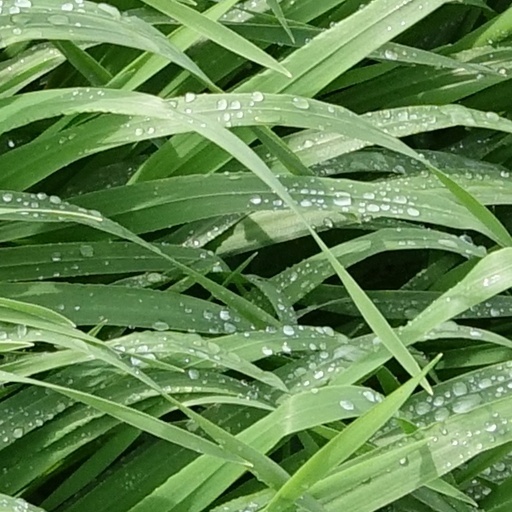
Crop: wheat